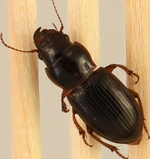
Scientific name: Cratacanthus dubius
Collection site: Central Plains Experimental Range NEON (CPER), plot CPER_009